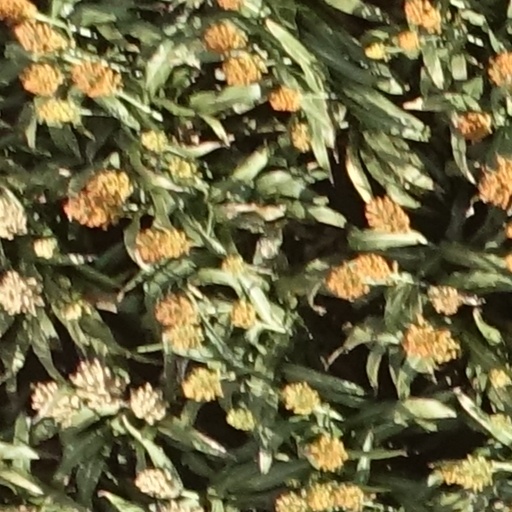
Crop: sorghum